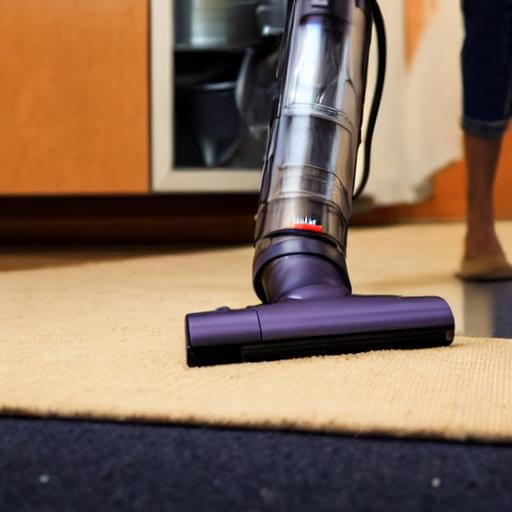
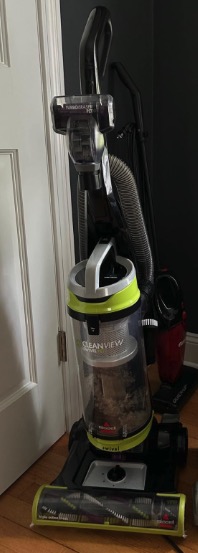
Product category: items_vacuum
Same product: no